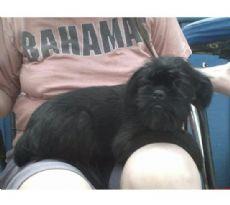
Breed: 200-n000012-affenpinscher